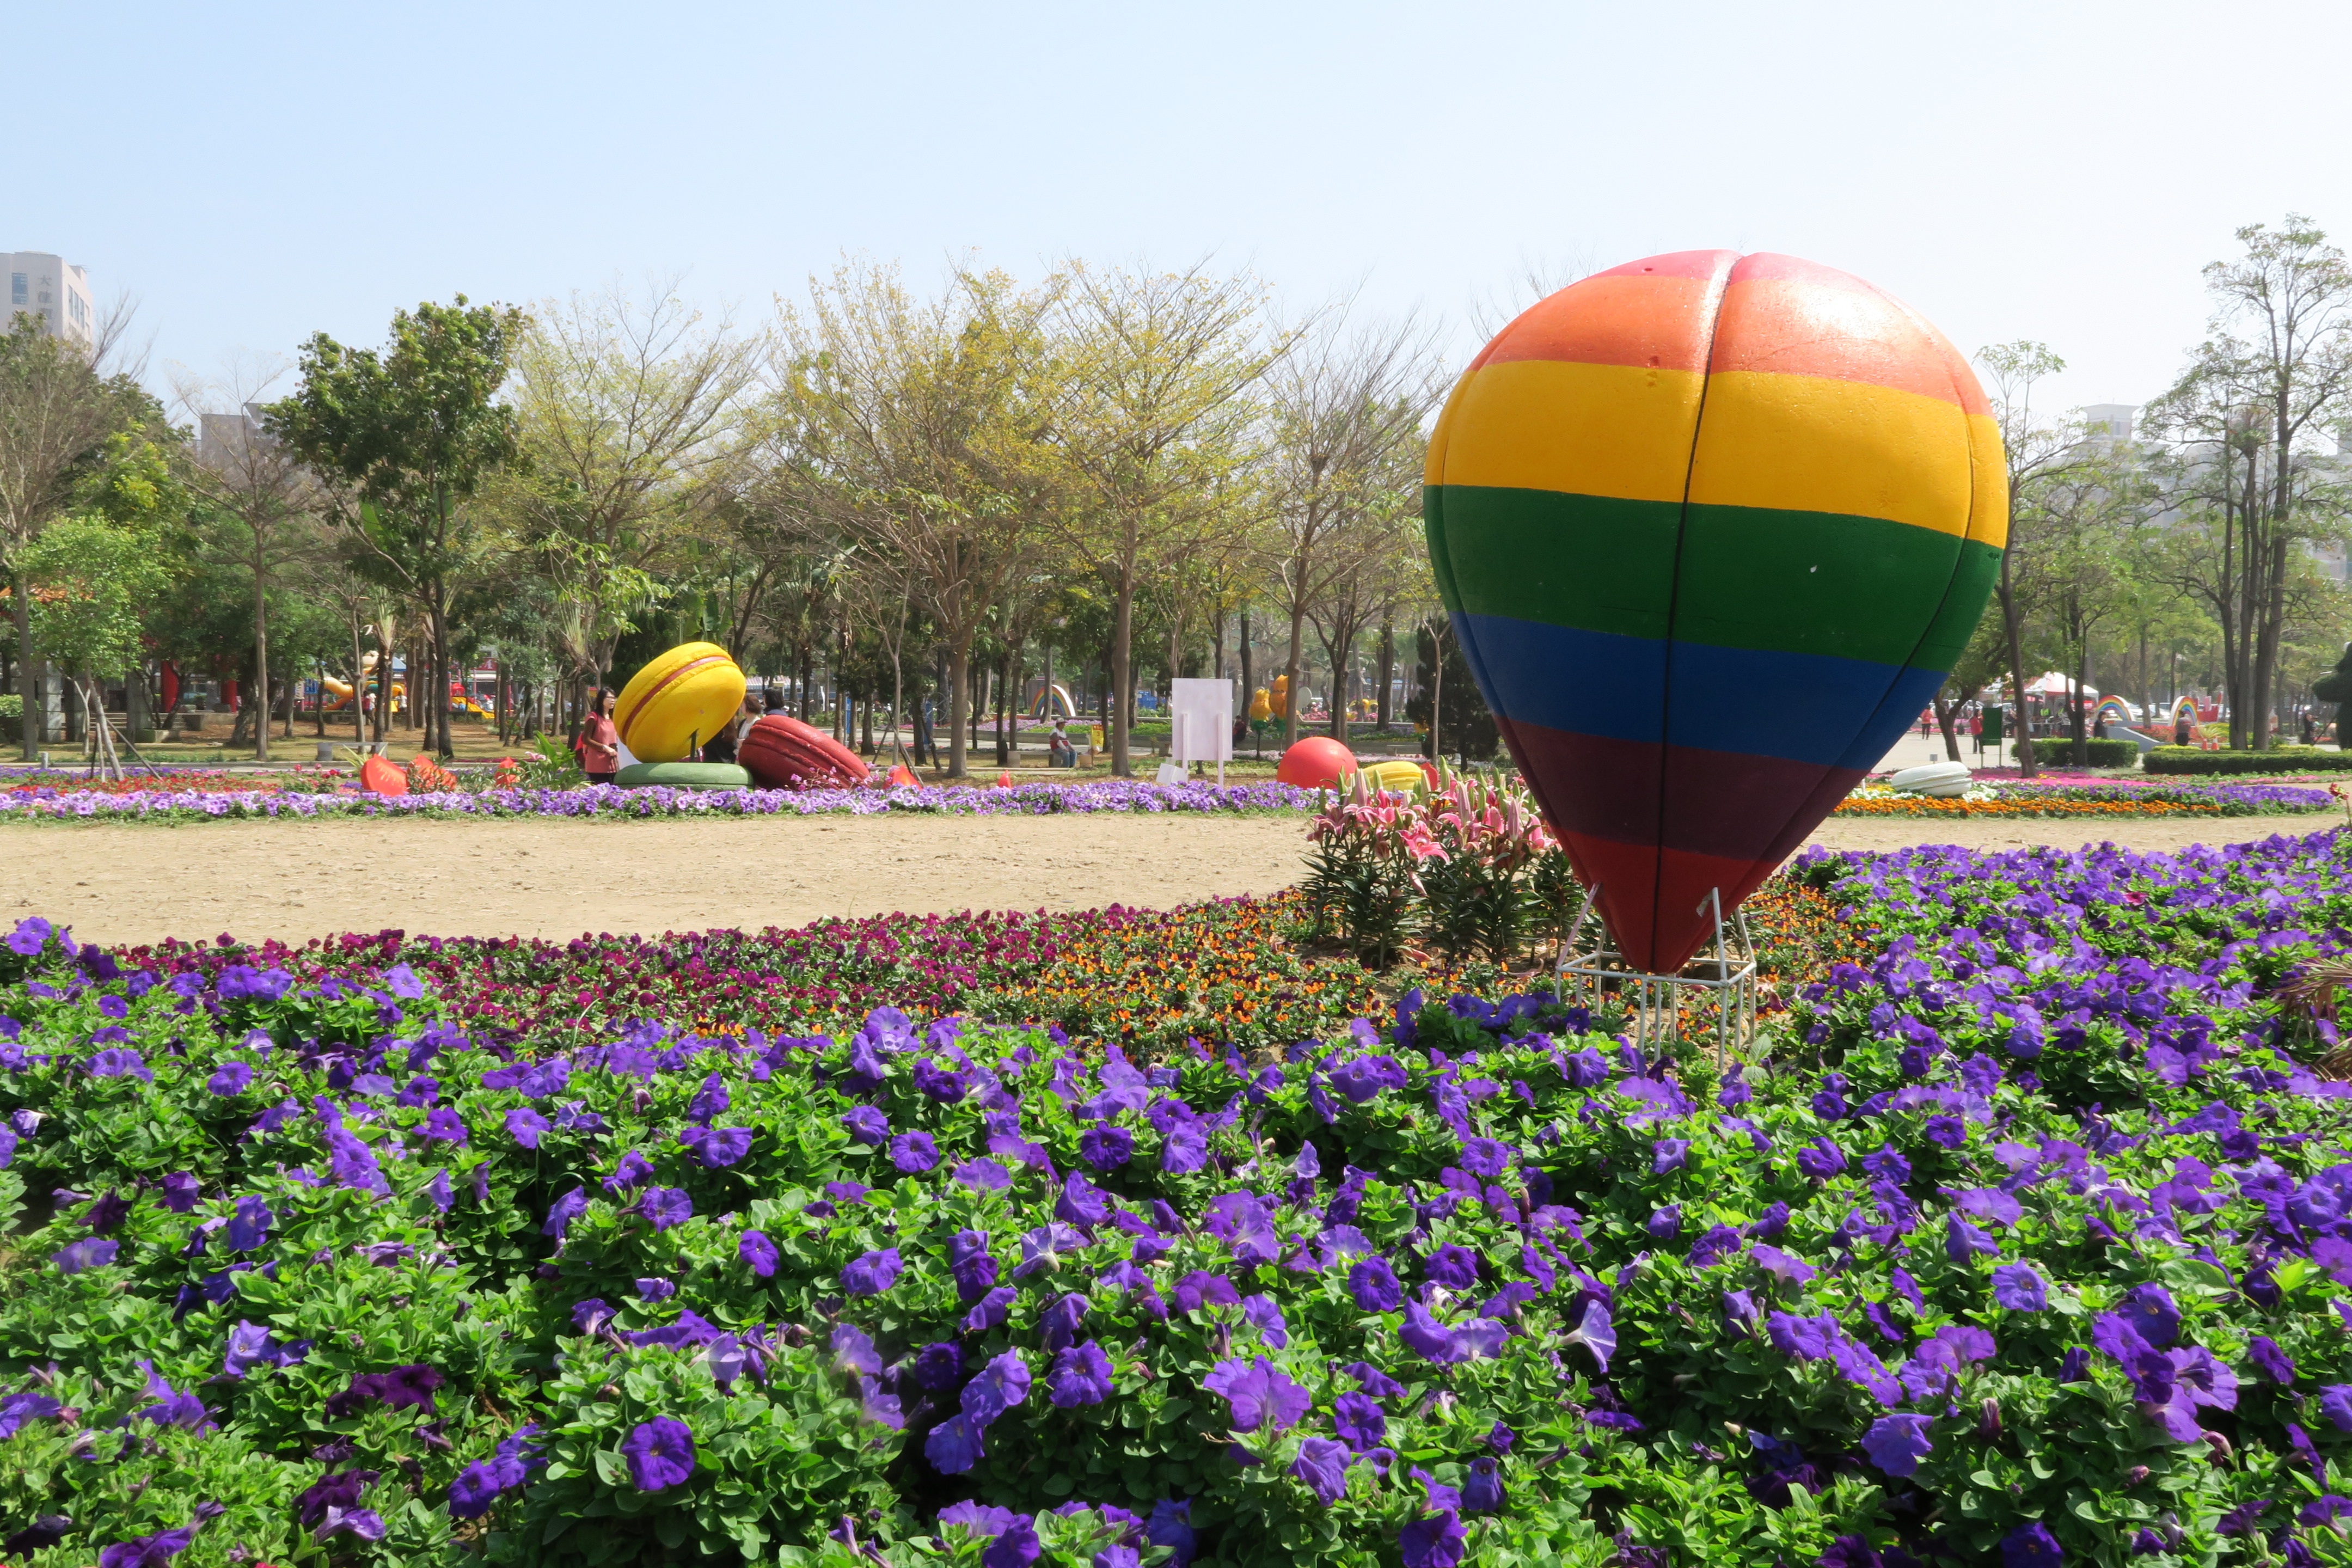
plant, field, flower, balloon, hot air balloon, vehicle, toy, flowering plant, hot qi ball, land plant, tainan's flowers offering, duckweed farm park